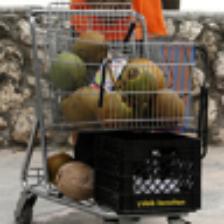
Label: NonHuman